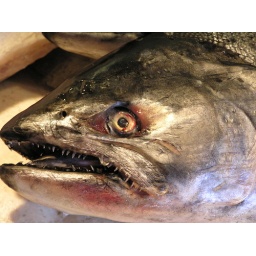
The dead fish in the market are amazing.